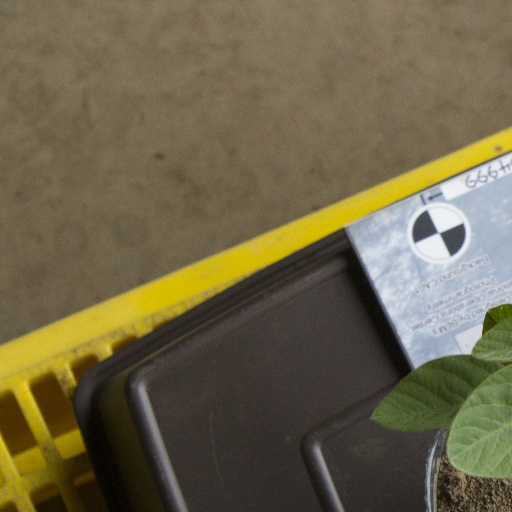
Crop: soybean